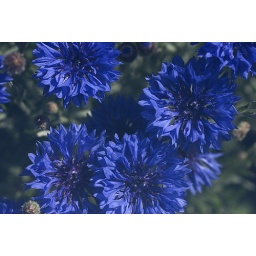
Cornflowers in the garden, Beveren, Belgium. In camera triple-exposure; two blue sky shots to enhance the blue.